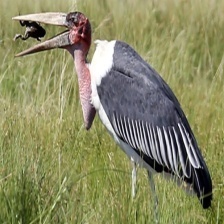
Species: MARABOU STORK
Scientific name: LEPTOPTILOS CRUMENIFER
ImageNet parent category: white_stork